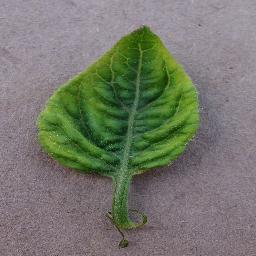
Label: Tomato___Tomato_Yellow_Leaf_Curl_Virus